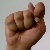
The image shows a hand gesture representing the letter 'T' in Indian Sign Language.